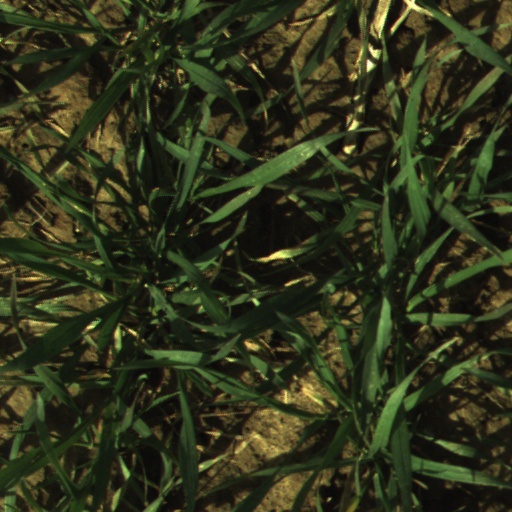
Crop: wheat